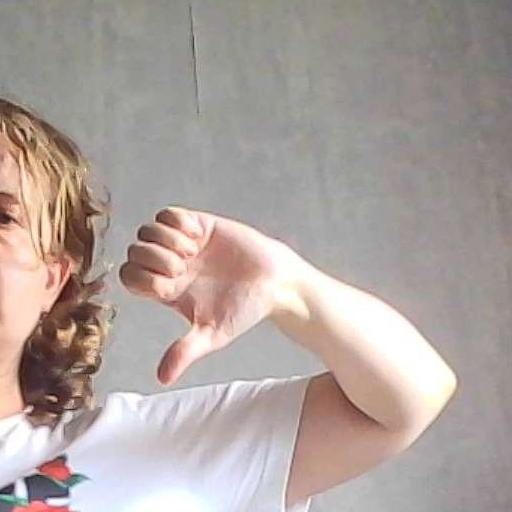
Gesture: dislike